2003 Bam earthquake

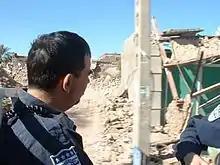
Fairfax County, Virginia Urban Search and Rescue squad inspect earthquake damage in Bam

The U.S. offered direct humanitarian assistance to Iran which was initially rejected but accepted later. On December 30 an 81-member emergency response team was deployed to Iran via U.S. military aircraft which consisted of search and rescue squads, aid coordinators, and medical support resulting in the first U.S. military airplanes to land in Iran for more than 20 years. Sanctions were temporarily relieved to help the rescue effort.